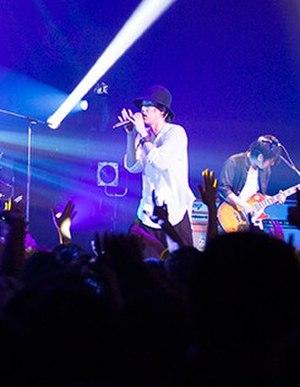
Yōjirō Noda, né le 5 juillet 1985 à Tokyo au Japon, est un auteur-compositeur-interprète et un acteur japonais. Il est le chanteur principal, auteur-compositeur et guitariste du groupe japonais RADWIMPS et il a également commencé un projet solo, sous le nom de scène illion, en 2012.